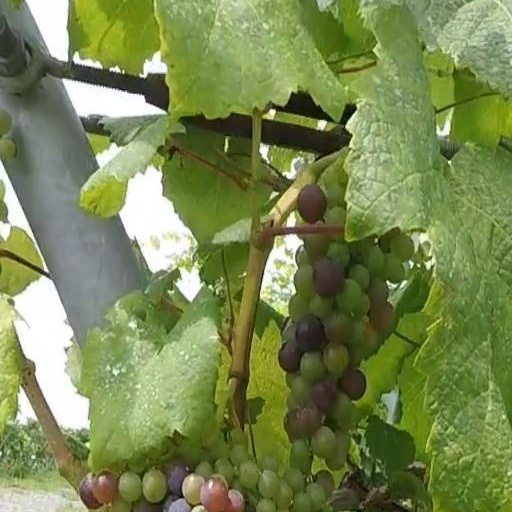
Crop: grape